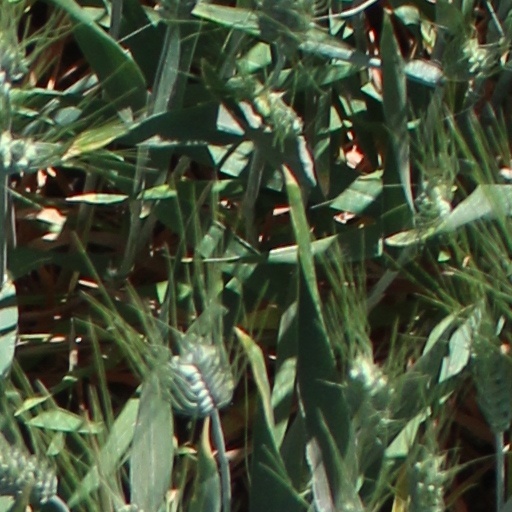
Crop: wheat